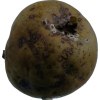
Label: pear